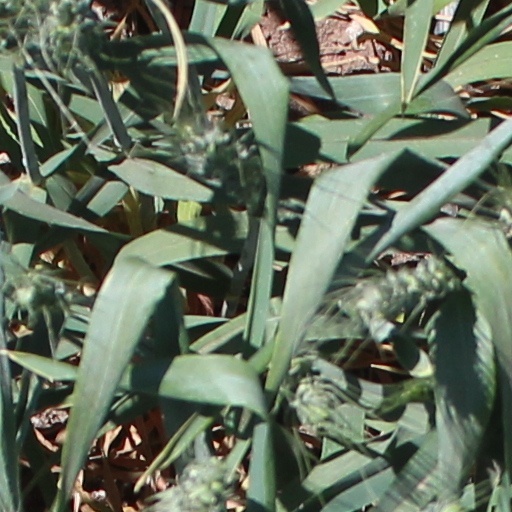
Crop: wheat